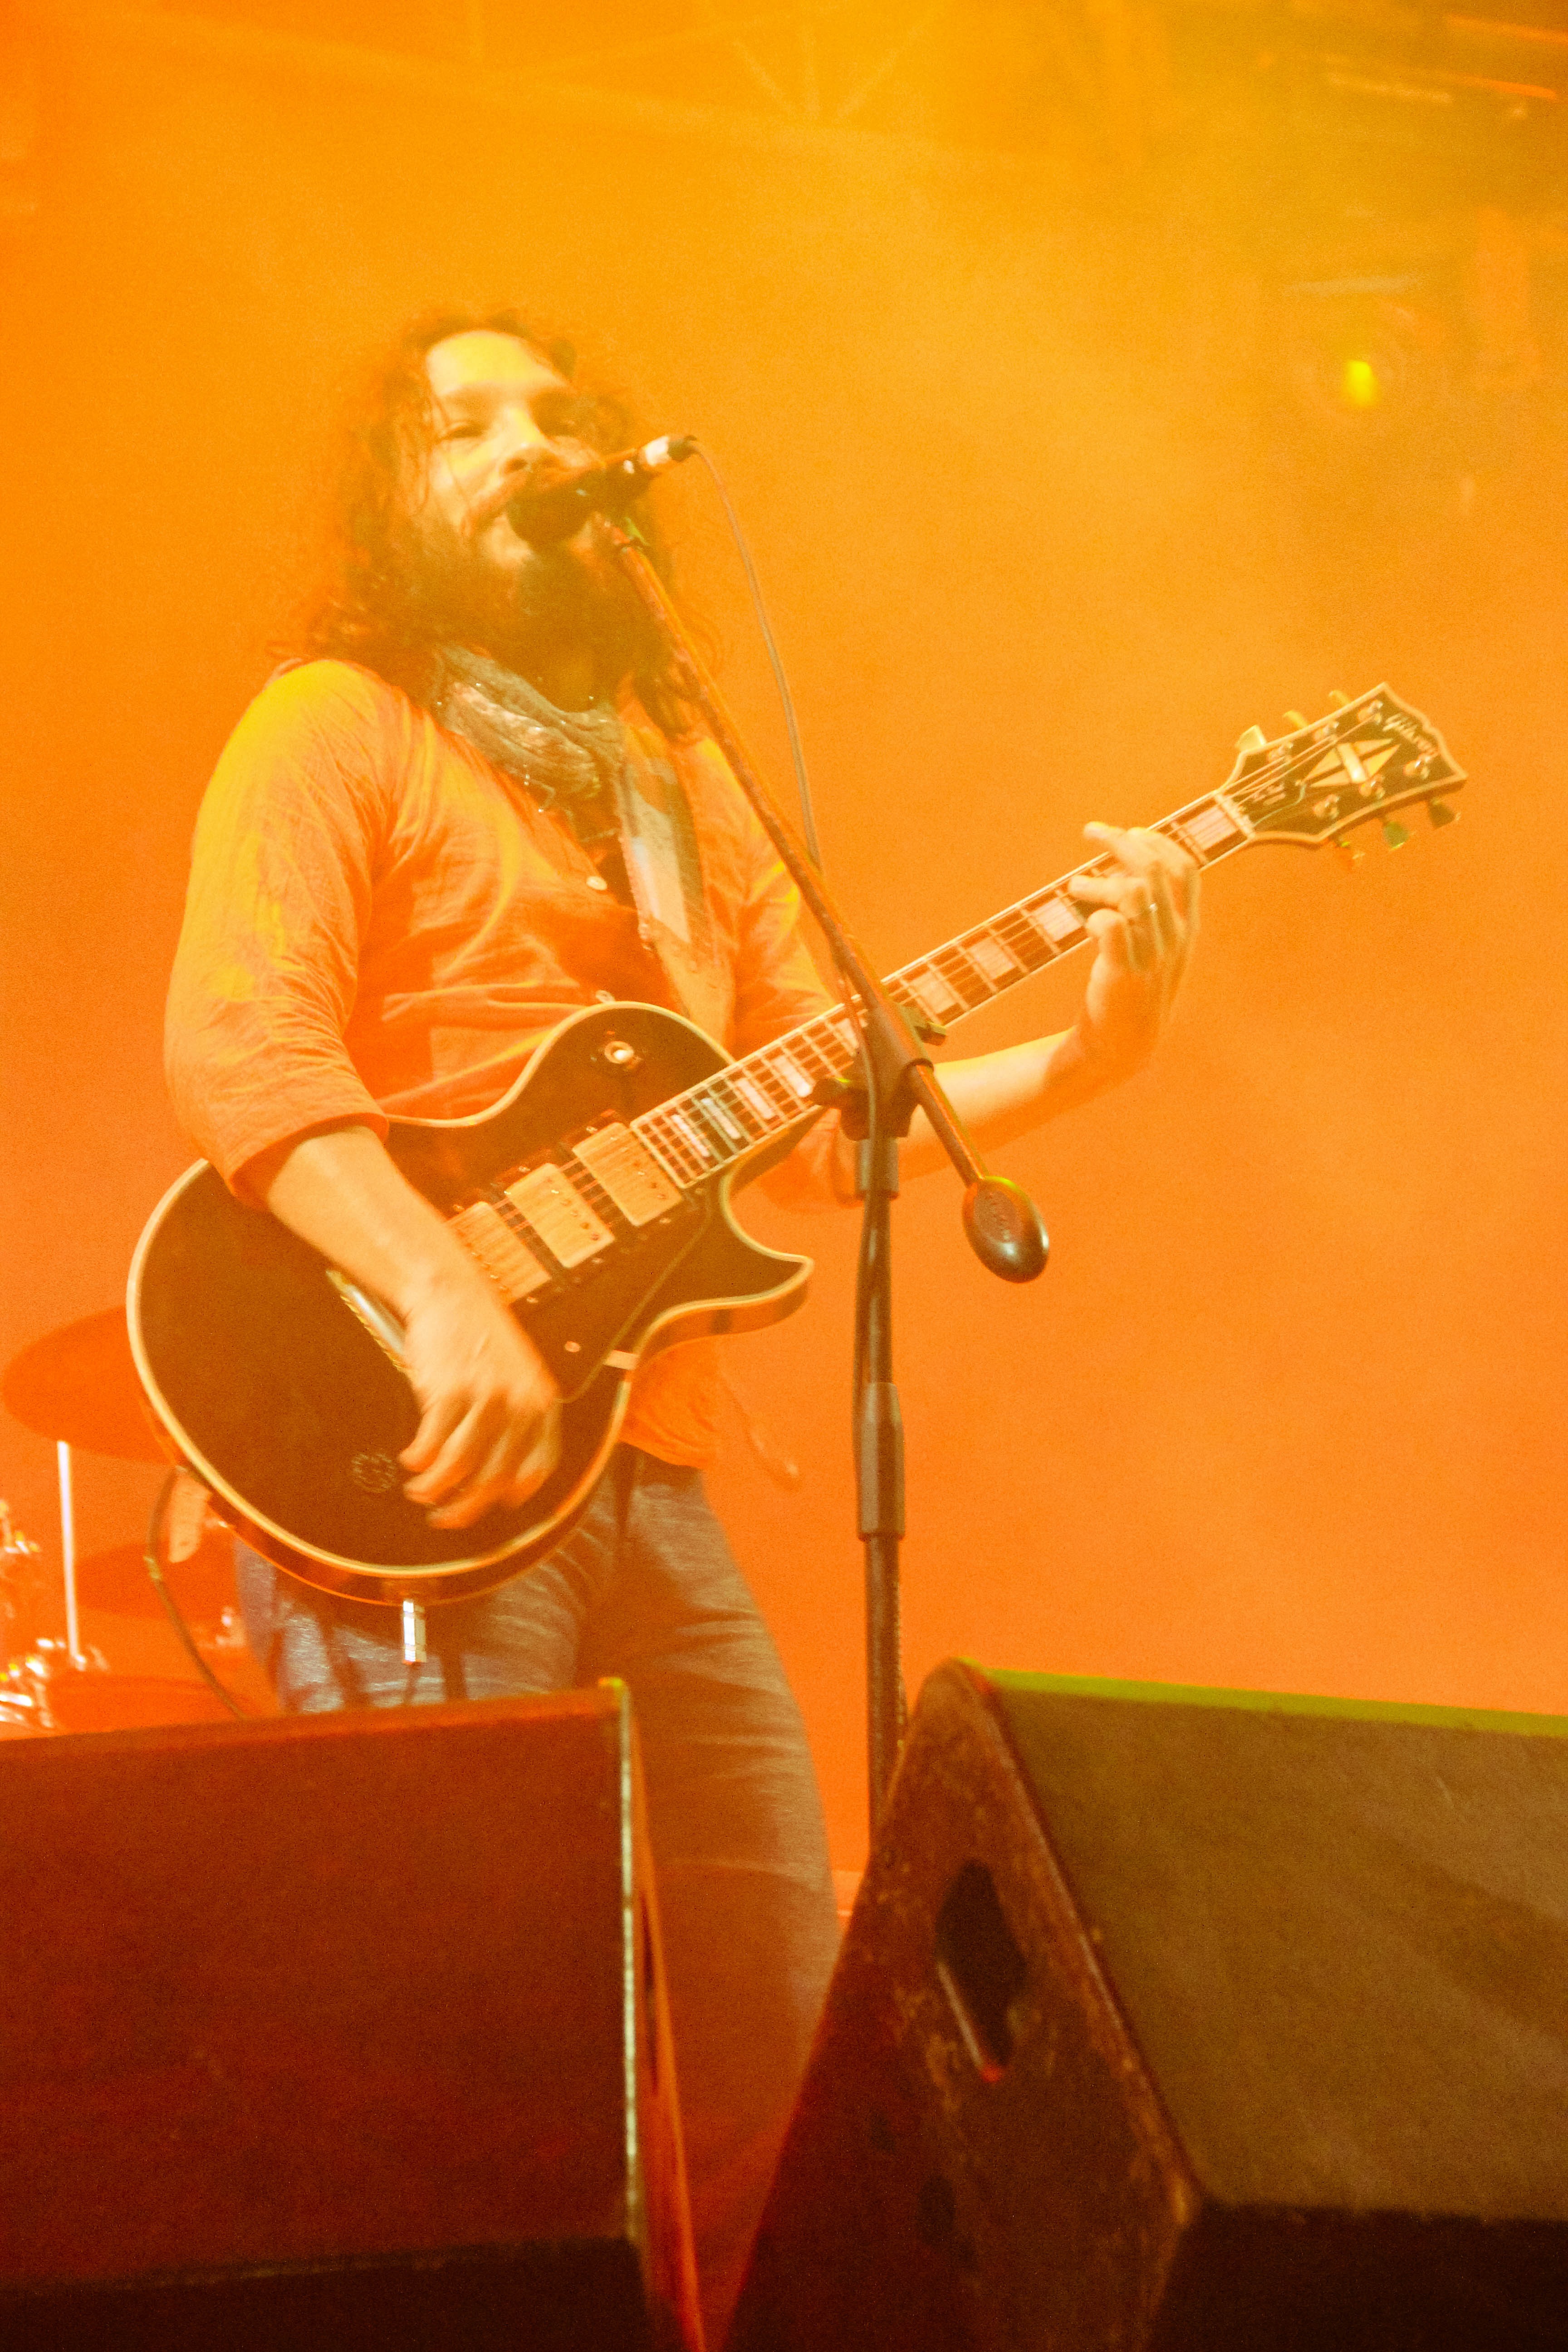
rock, music, guitar, concert, color, musician, yellow, performance art, stage, performance, singing, scene, guitarist, string instrument, plucked string instruments, chimbote